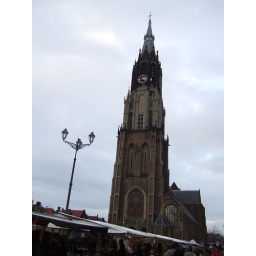
The clock tower (Nieuwe Kerk) in the Market Square at Delft. William the Orange/Silent is burried in there!